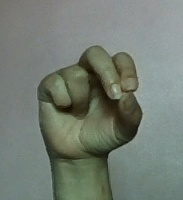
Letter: gaaf